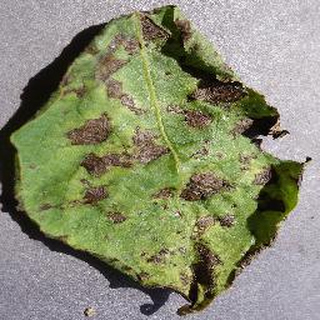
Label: potato_early_blight